Henry Hudson Bridge

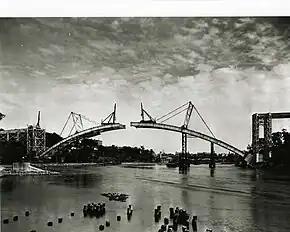
The bridge under construction in June 1936

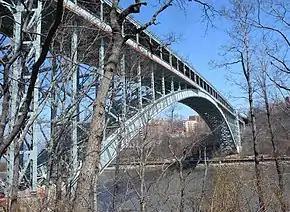
A close-up view of the bridge from the Manhattan side

The bridge was designed by David B. Steinman, drawing upon his 1911 Ph.D. thesis in civil engineering at Columbia University. Named to commemorate the voyage of Henry Hudson on the "Half Moon", which anchored near the site in 1609, it was the longest plate girder arch and fixed arch bridge in the world when it opened in 1936.